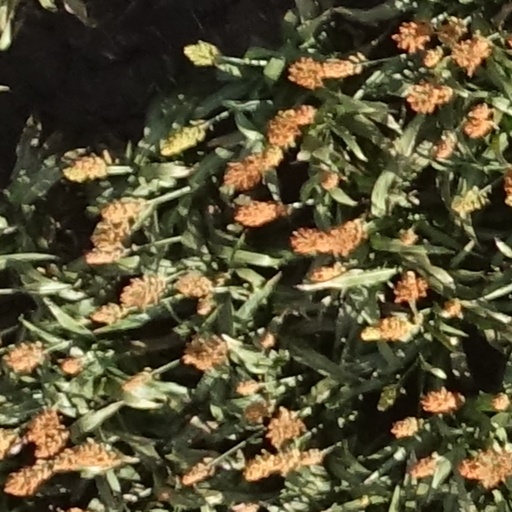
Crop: sorghum